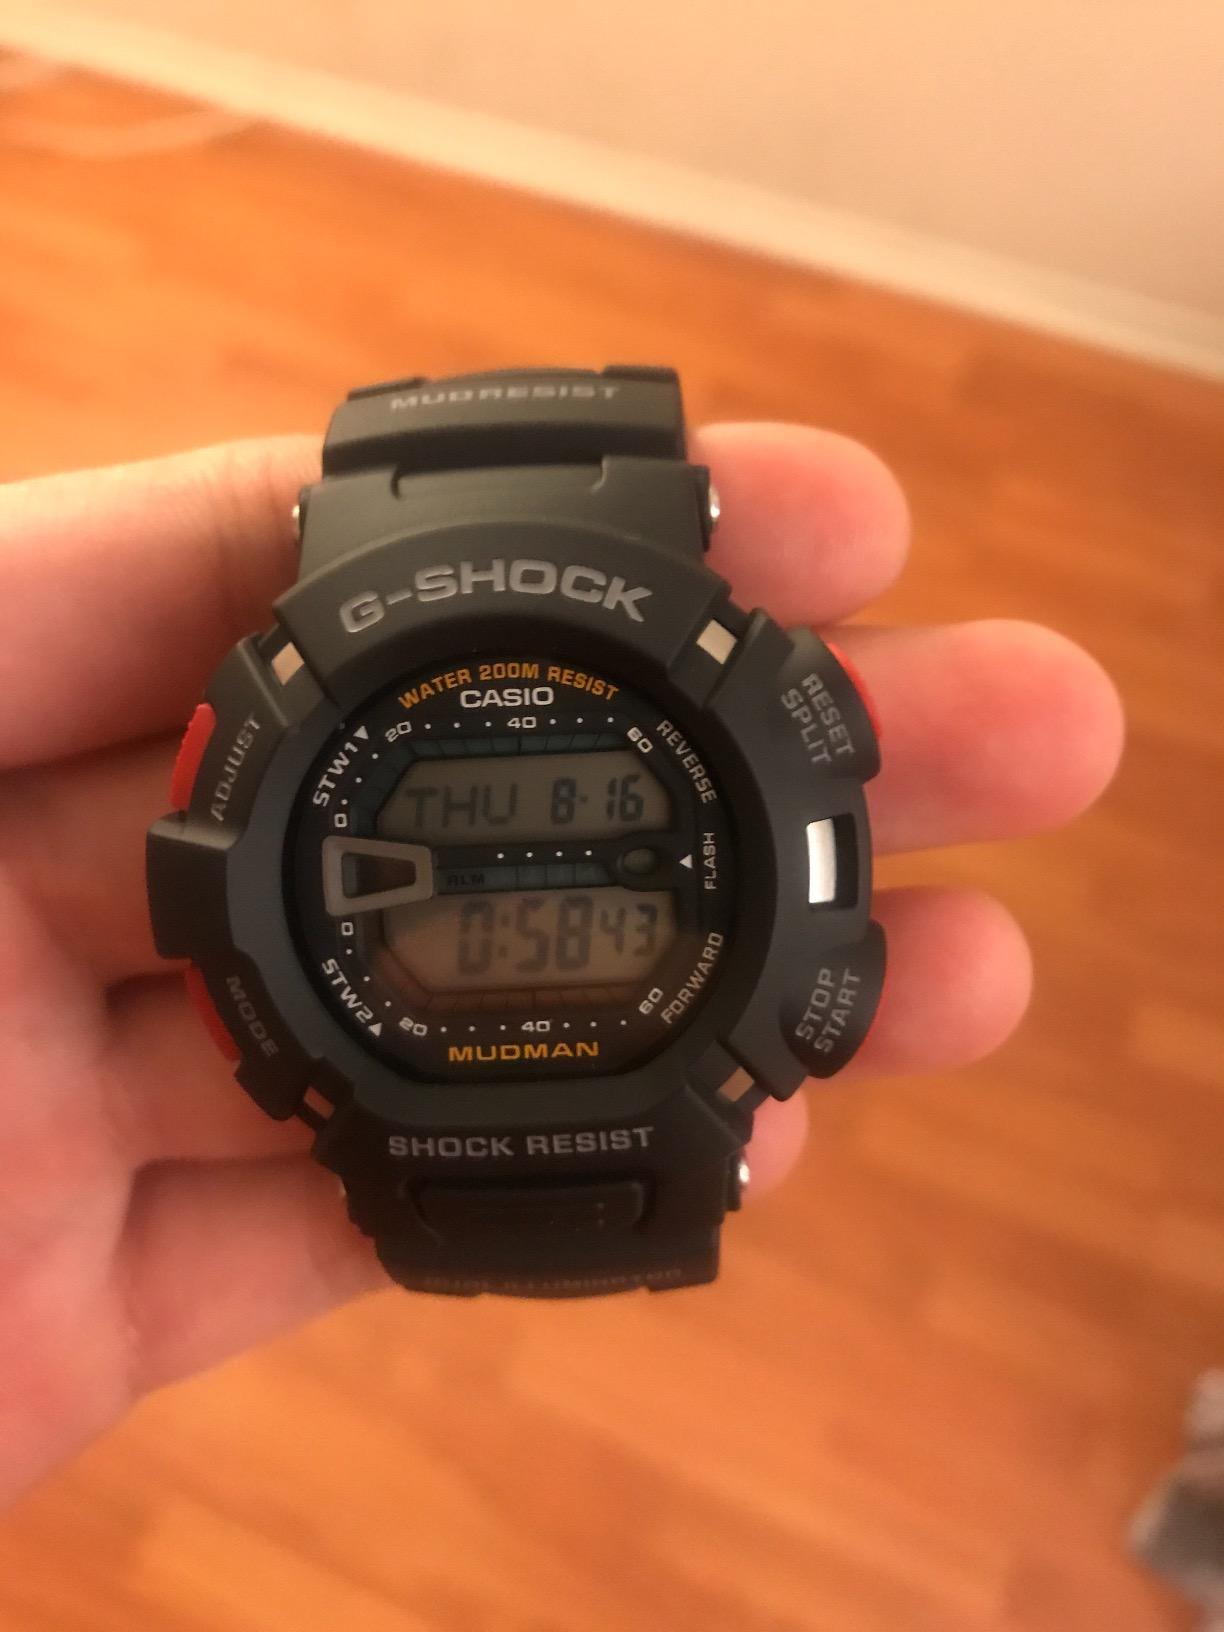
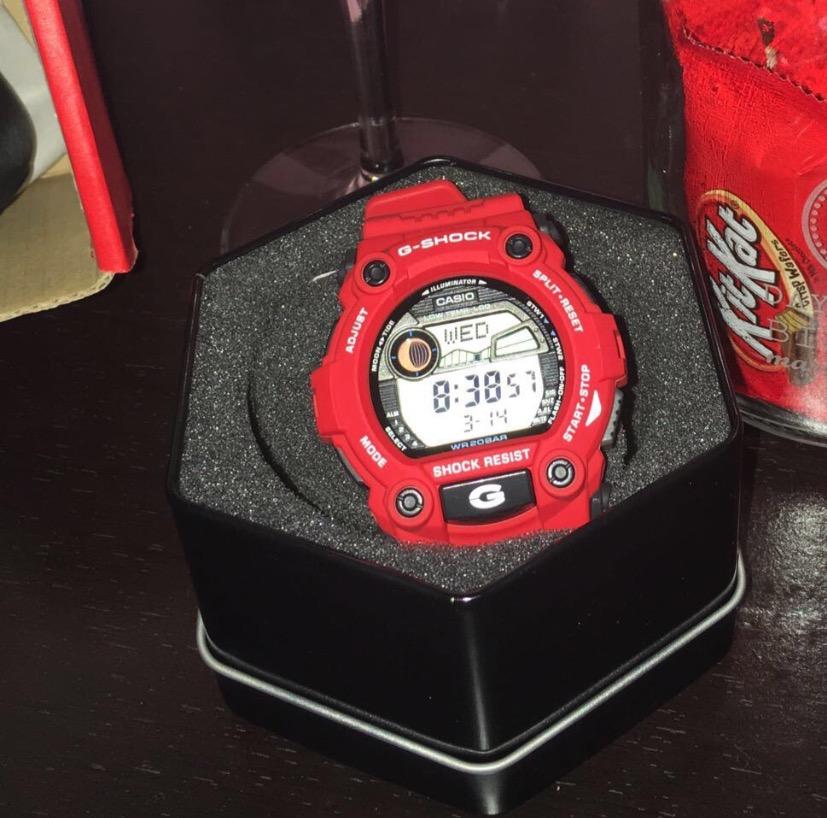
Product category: accessories_watch
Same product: no